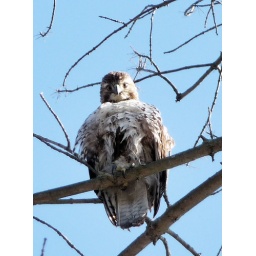
Hawk in a tree by my house in southern New Jersey.